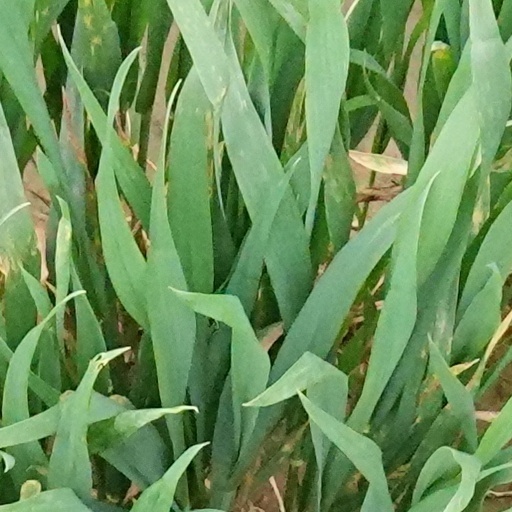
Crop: wheat